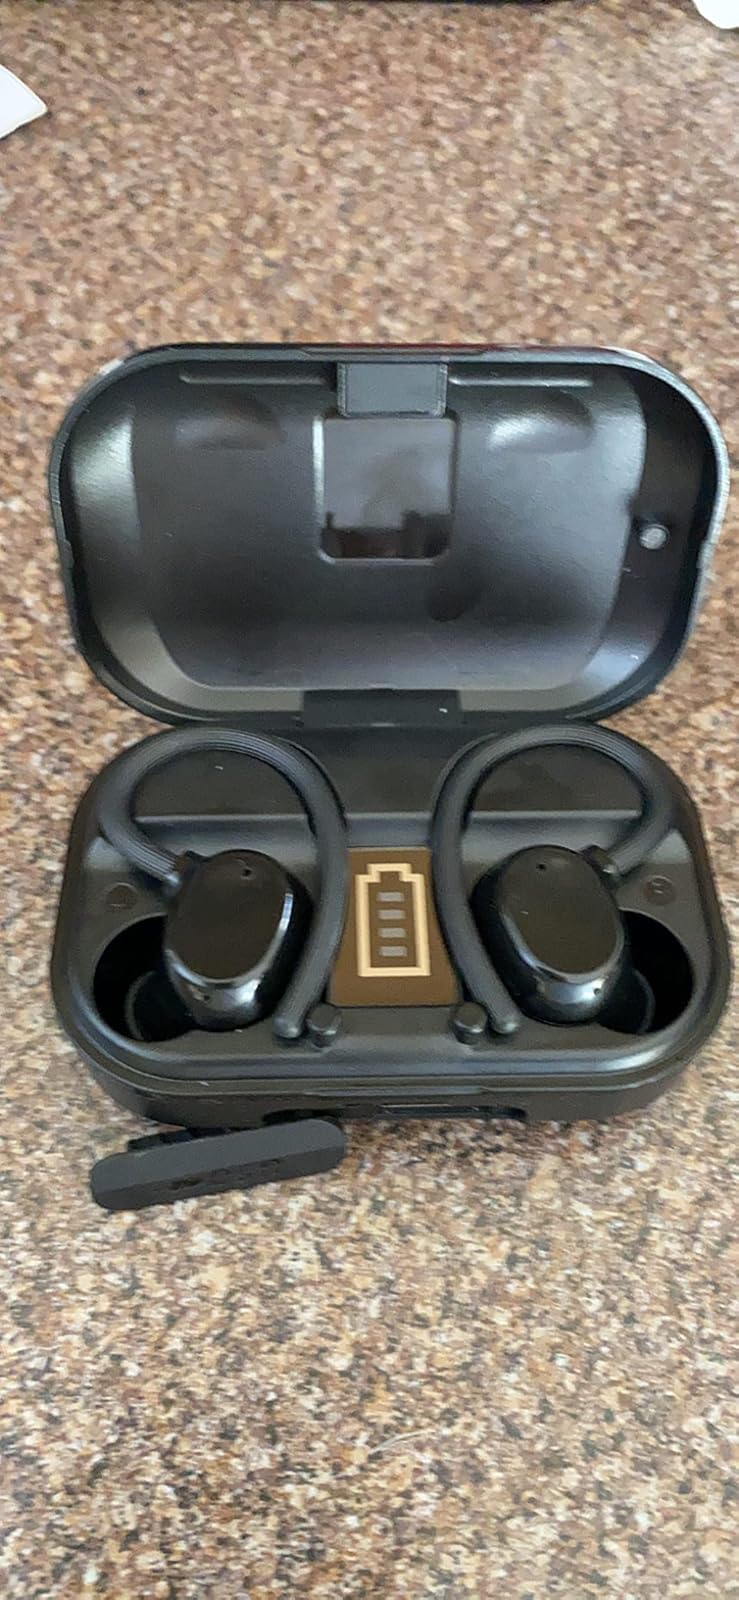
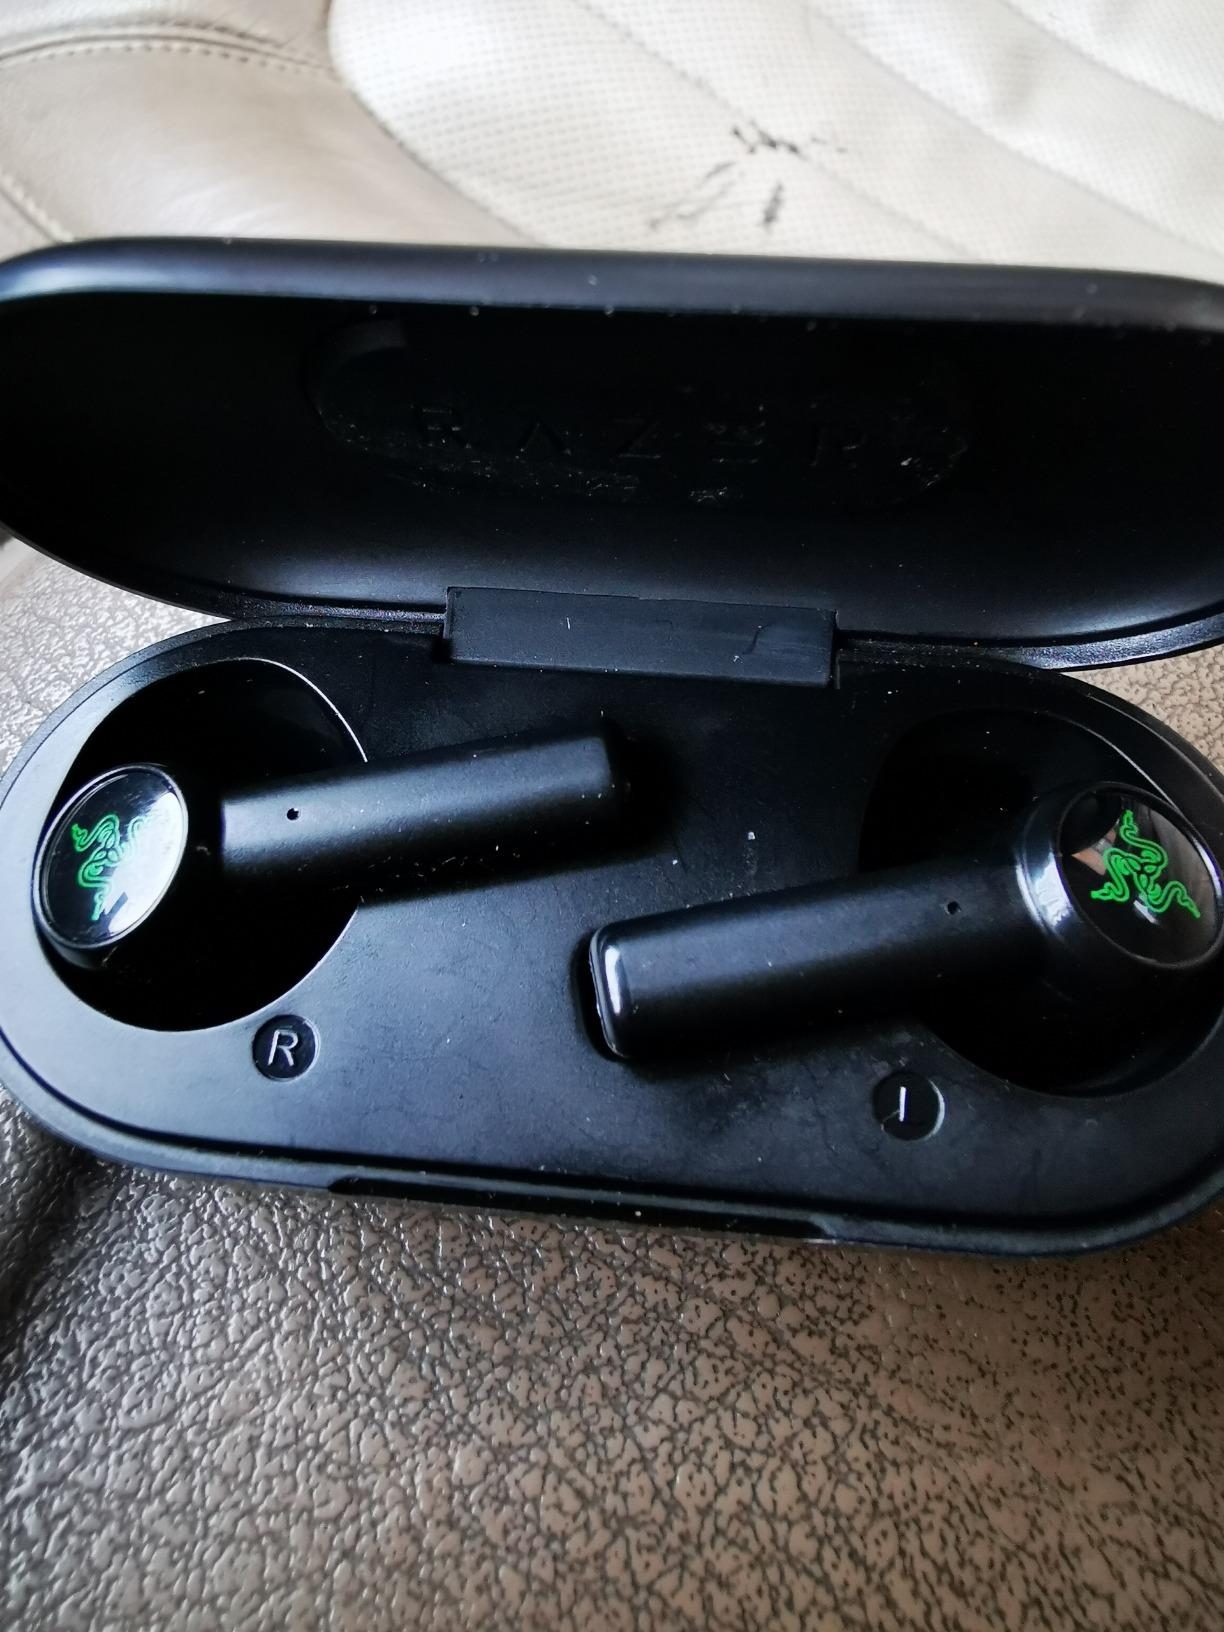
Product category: earbuds
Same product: no